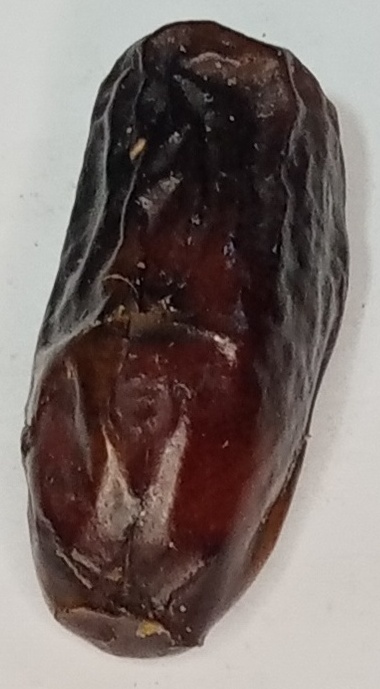
Variety: gajar
Size: large
Grade: grade-1